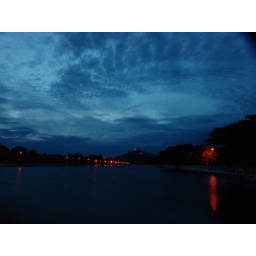
sky got very dramatic in middle of Burma, this is mandalay hill looking from the bridge to the Palace gate